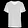
Label: T - shirt / top